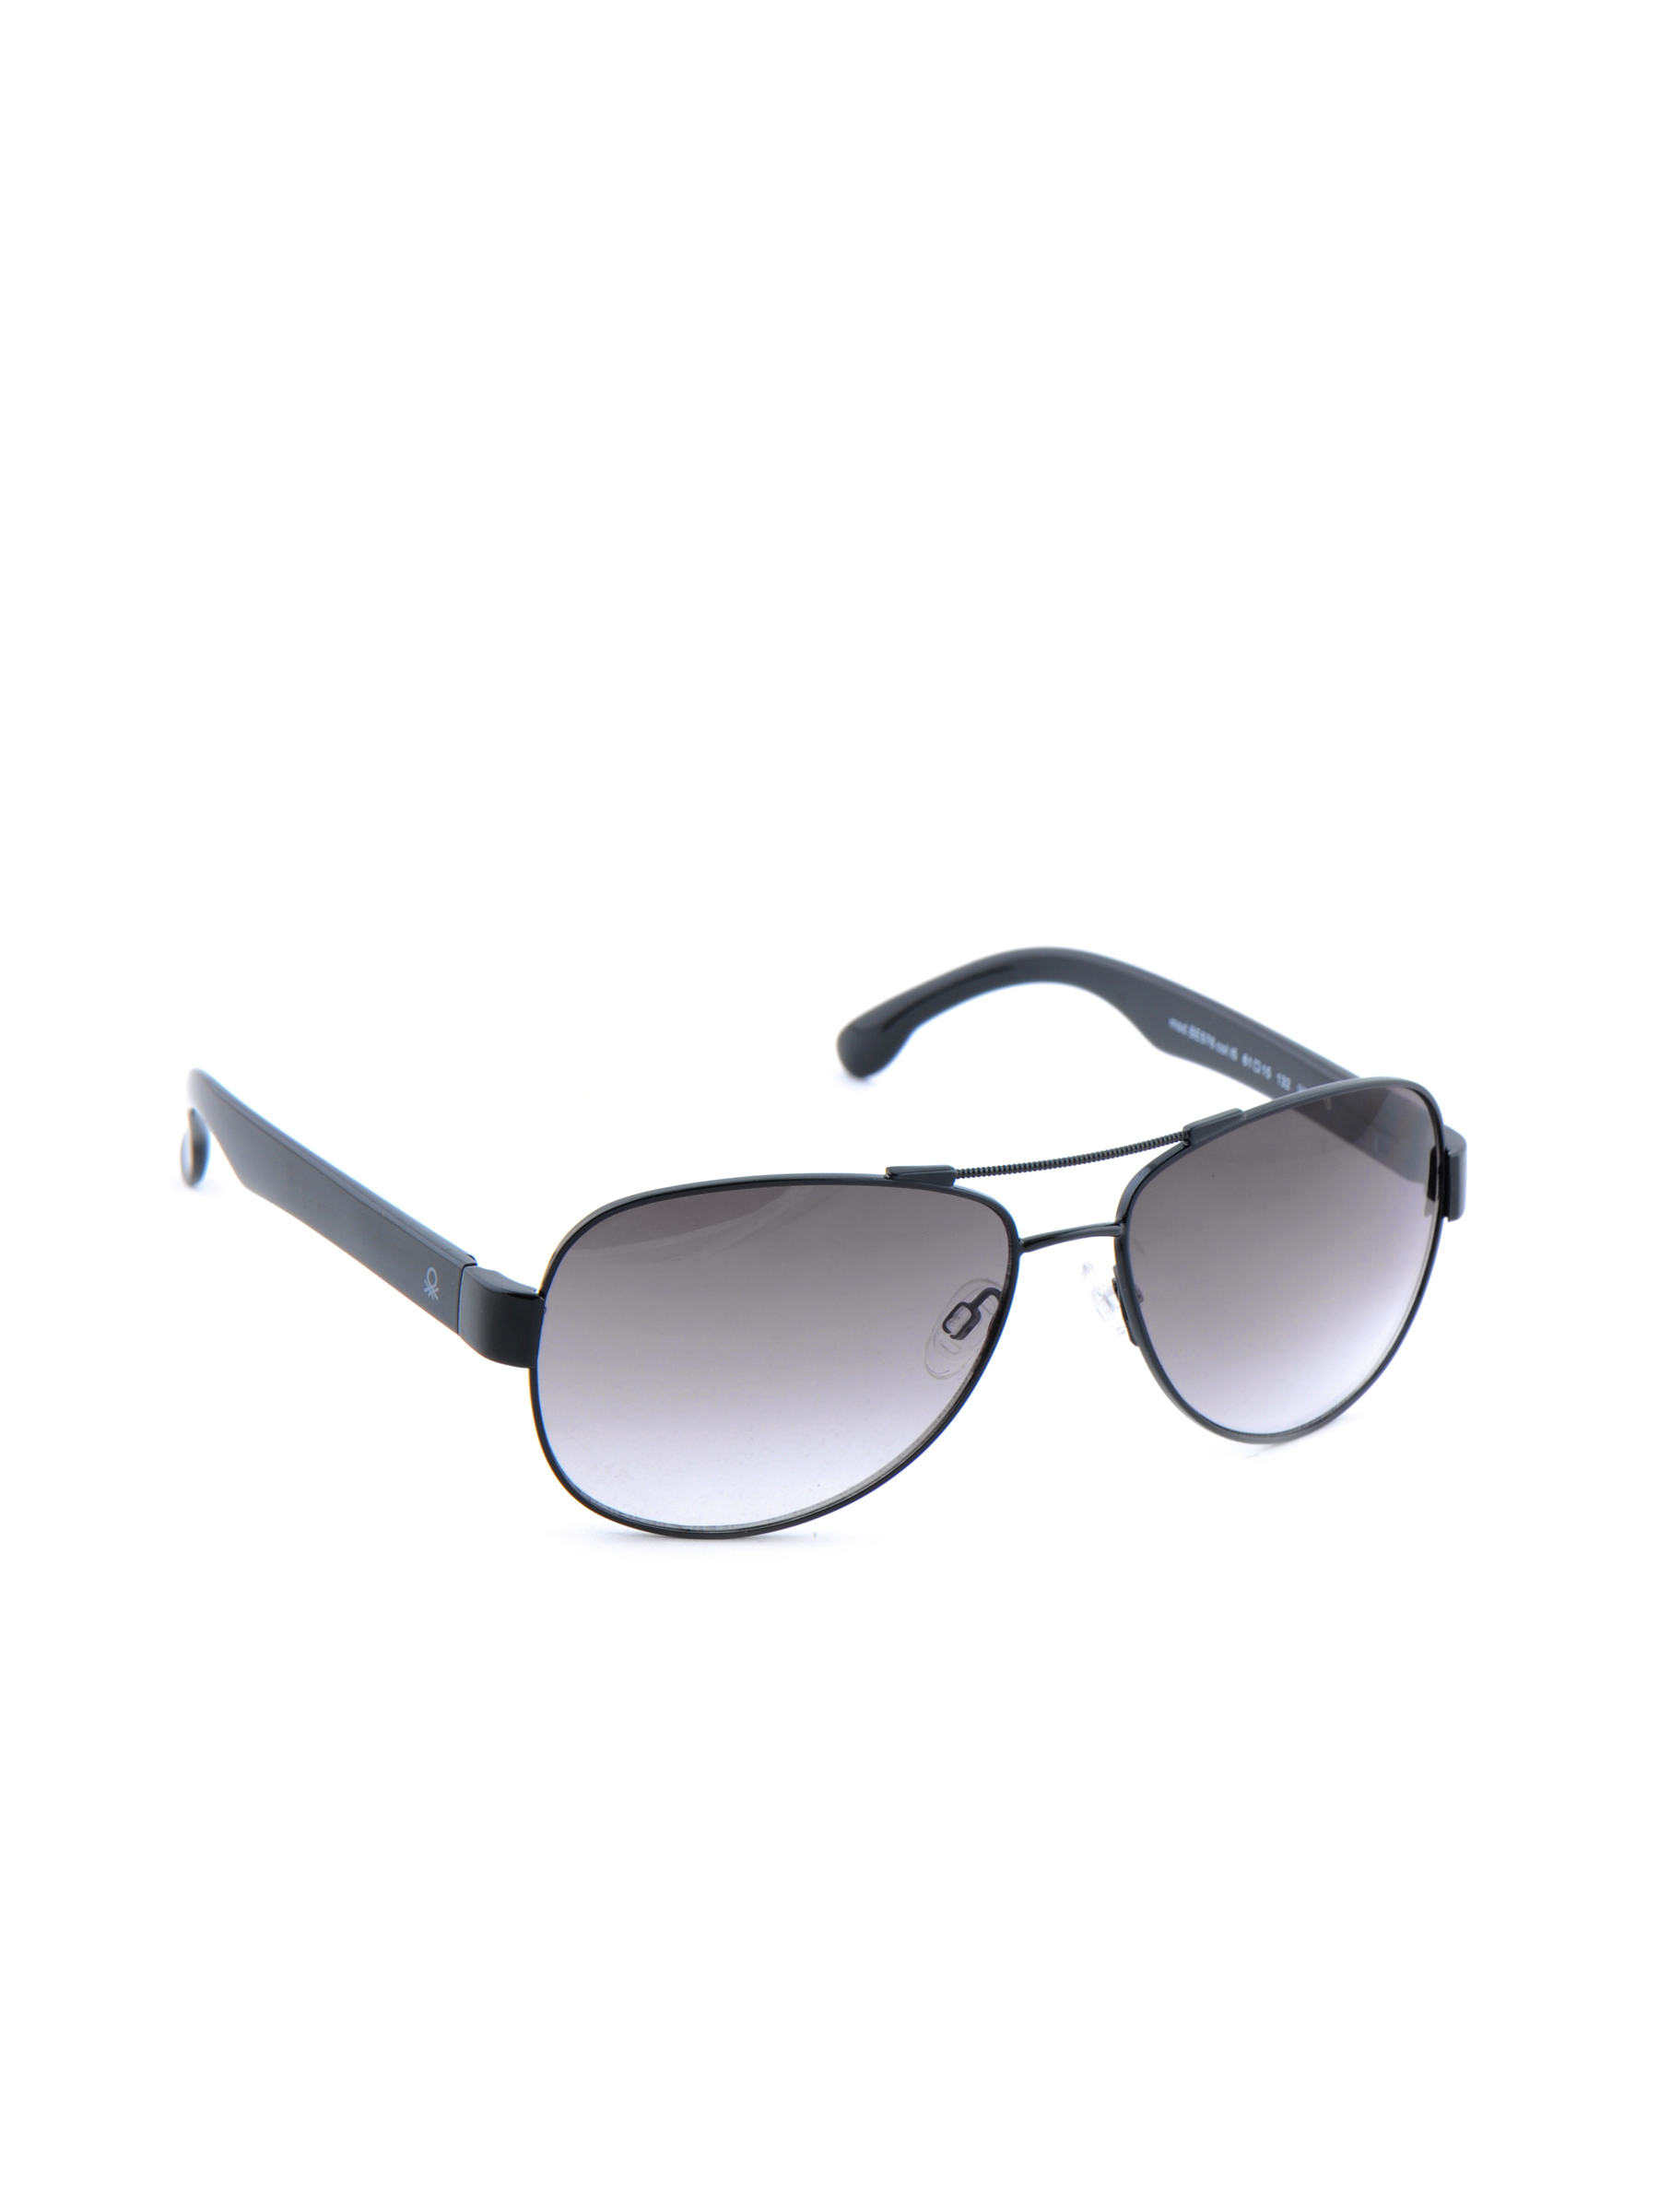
United Colors of Benetton Men Funky Eyewear Black Sunglasses
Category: Accessories / Eyewear / Sunglasses
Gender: Men
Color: Black
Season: Winter 2016
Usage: Casual